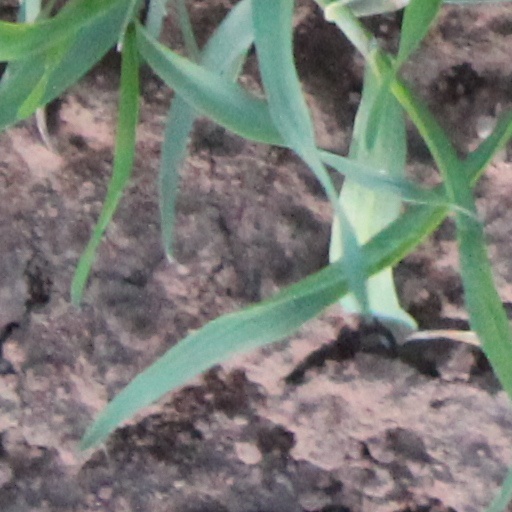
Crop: wheat